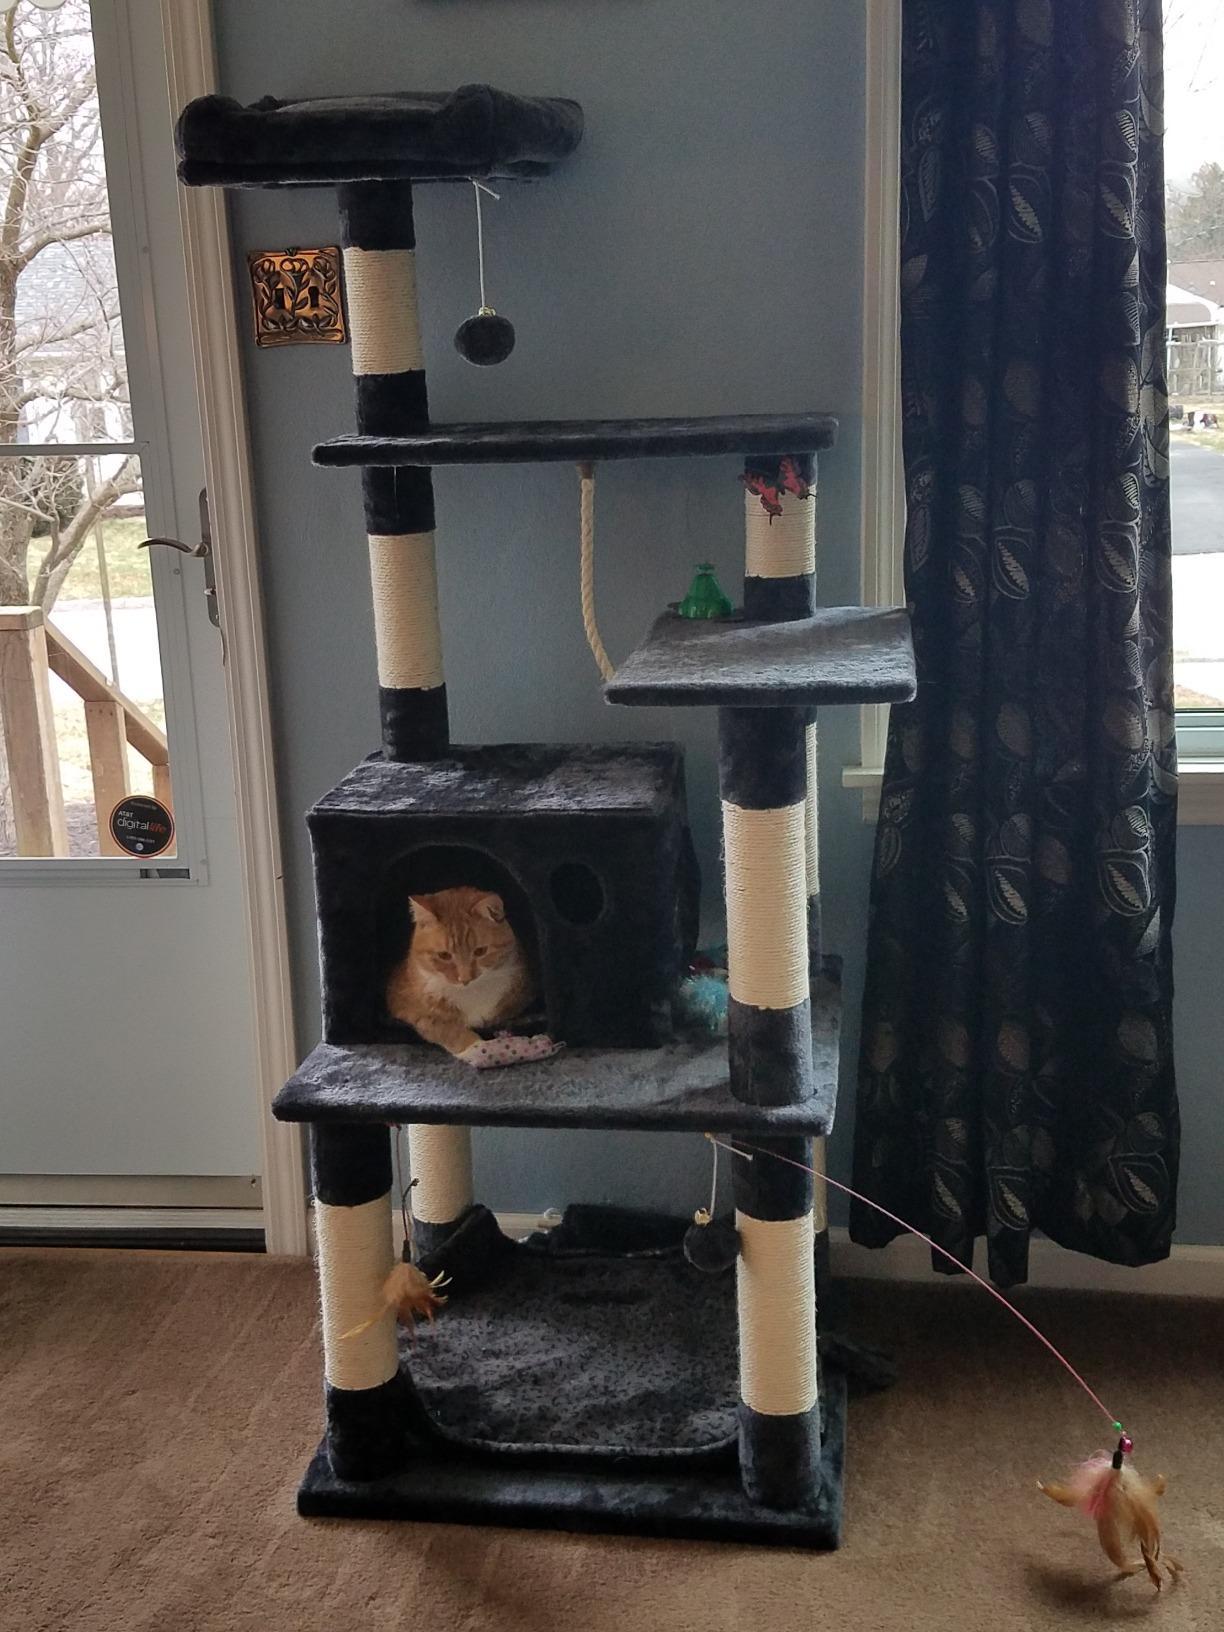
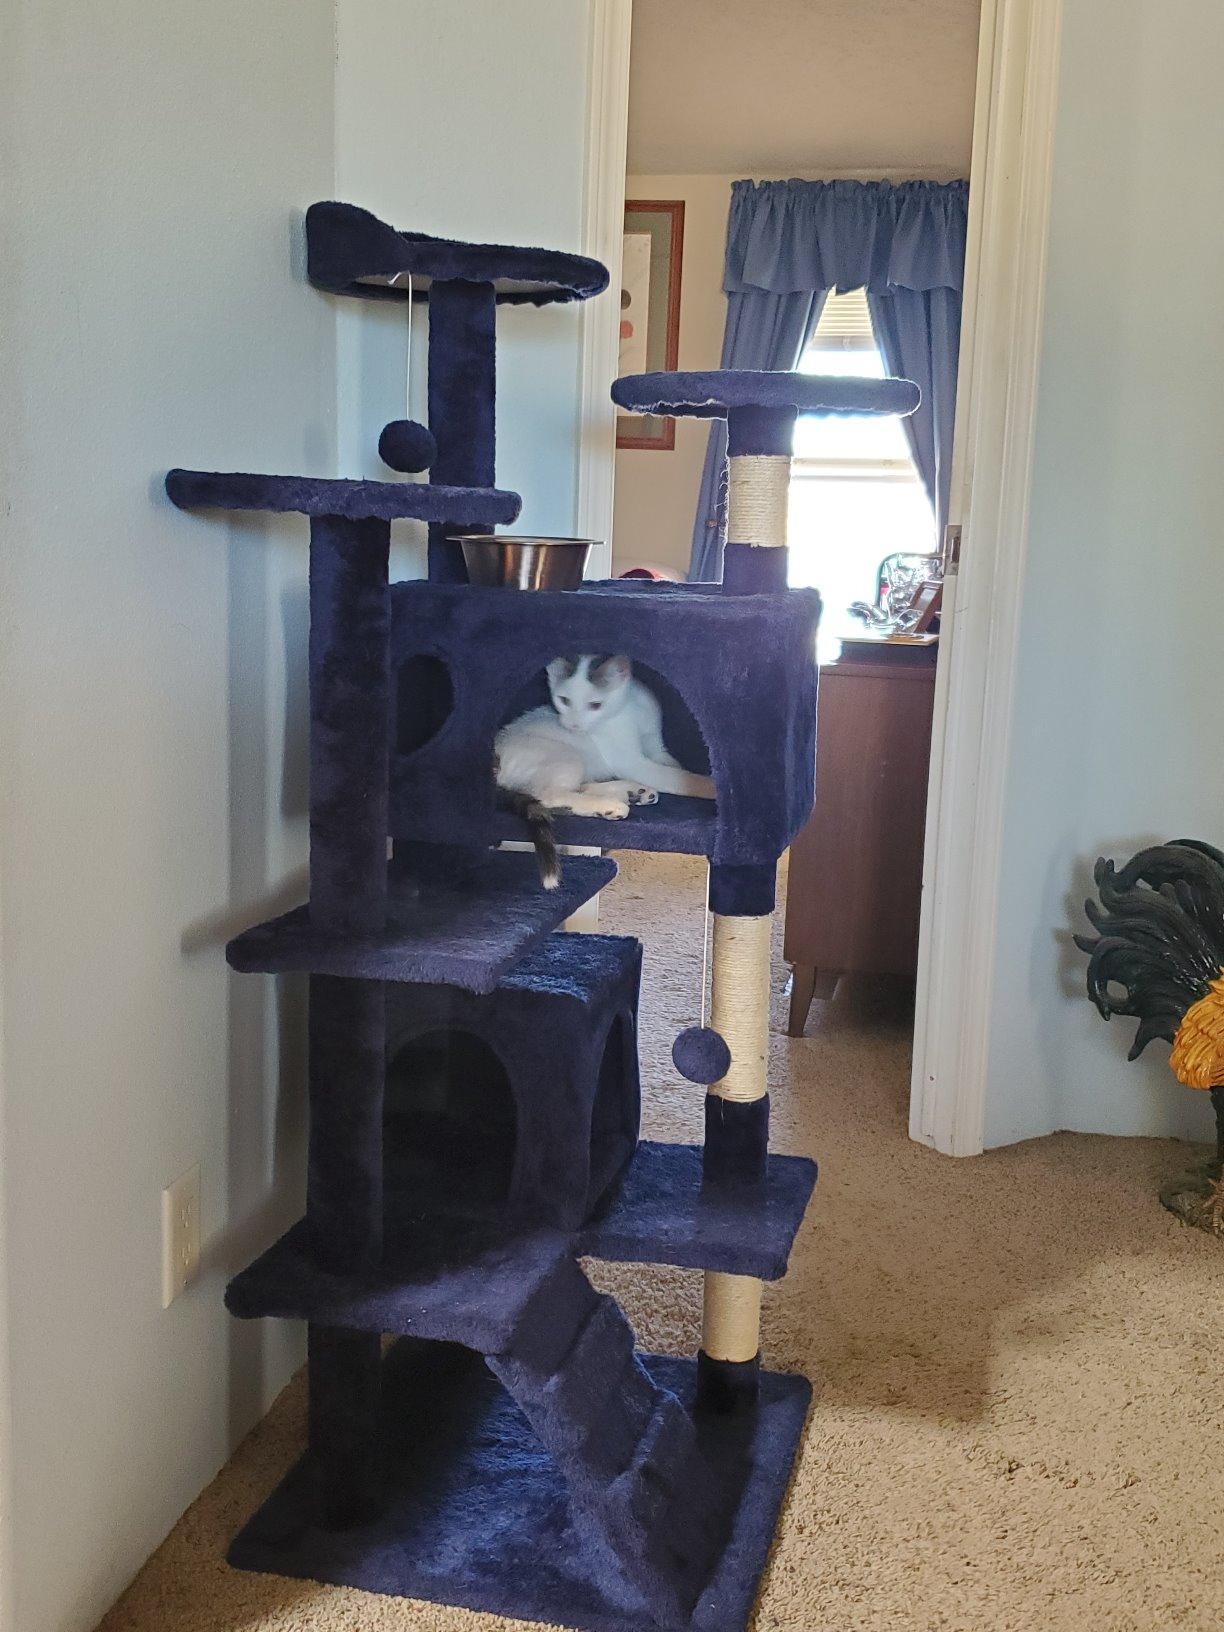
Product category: items_cat tree
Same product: no